Torino FC

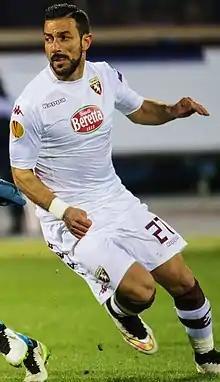
Fabio Quagliarella, product of the Torino youth system

From 11 October 1925 until the end of the 1925–26 season, Torino played their home games at "Motovelodromo Corso Casale" (now restored, it is dedicated to Fausto Coppi and also hosts American football matches), while awaiting their move to the Stadio Filadelfia. The "Fila" as it was known was heavily associated with the exploits of the Grande Torino team of the 1940s: opened on 17 October 1926 with a match against Fortitudo Roma, it hosted Torino's games continuously until 11 May 1958 (the final match being a 4–2 victory over Genoa). In the 1958–59 season, the club briefly moved to the Stadio Comunale: the move was short-lived however, as the club was relegated to Serie B that year, and returned to the Filadelfia out of superstition.